Delhi Sarai Rohilla–Bikaner Superfast Express

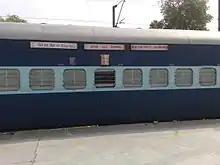
12455 Delhi Sarai Rohilla–Sri Ganganagar Superfast Express – Sleeper class coach

The 12455 / 56 Delhi Sarai Rohilla–Bikaner Junction Superfast Express covers the distance of in 14 hours 35 mins averaging in both directions.